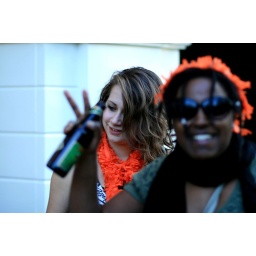
Celebrating Queensday in Amsterdam, in front of the flying pig hostel.